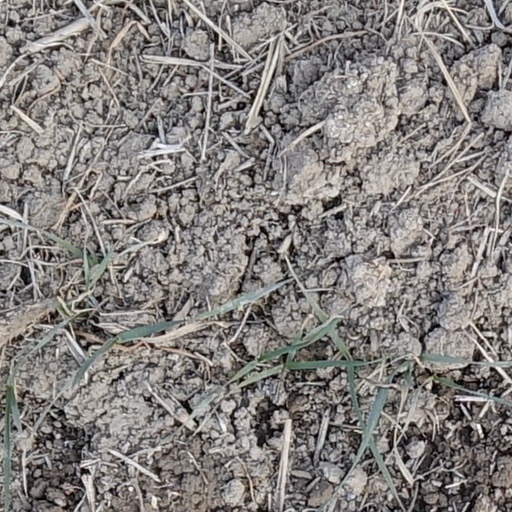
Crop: wheat